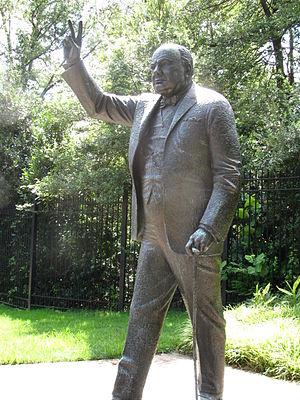
Un leader est une personne ou un groupe dont les projets et l'activité sont liés à celles du groupe ou d'une entité supérieure dans le but de satisfaire des objectifs communs.